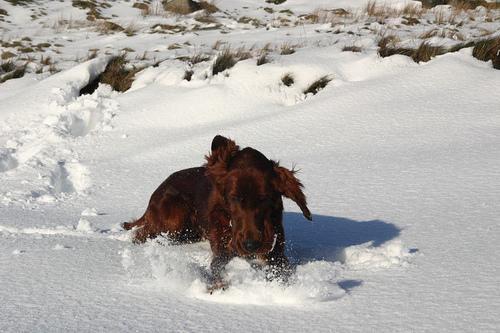
Irish_setter